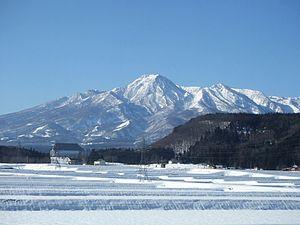
Le mont Myōkō est un stratovolcan actif situé dans la préfecture de Niigata, sur l'île de Honshu au Japon.